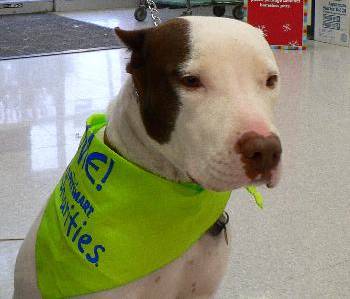
Label: dog